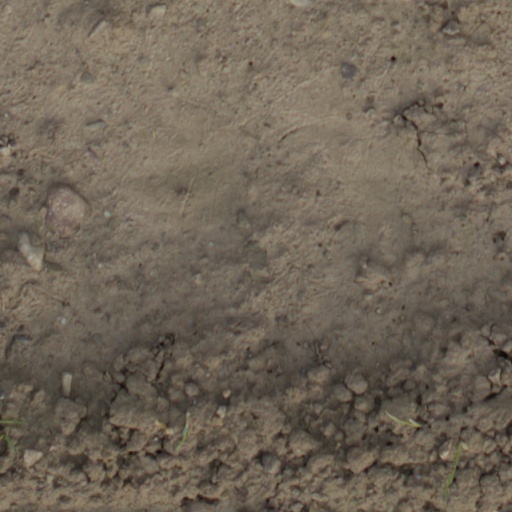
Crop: wheat